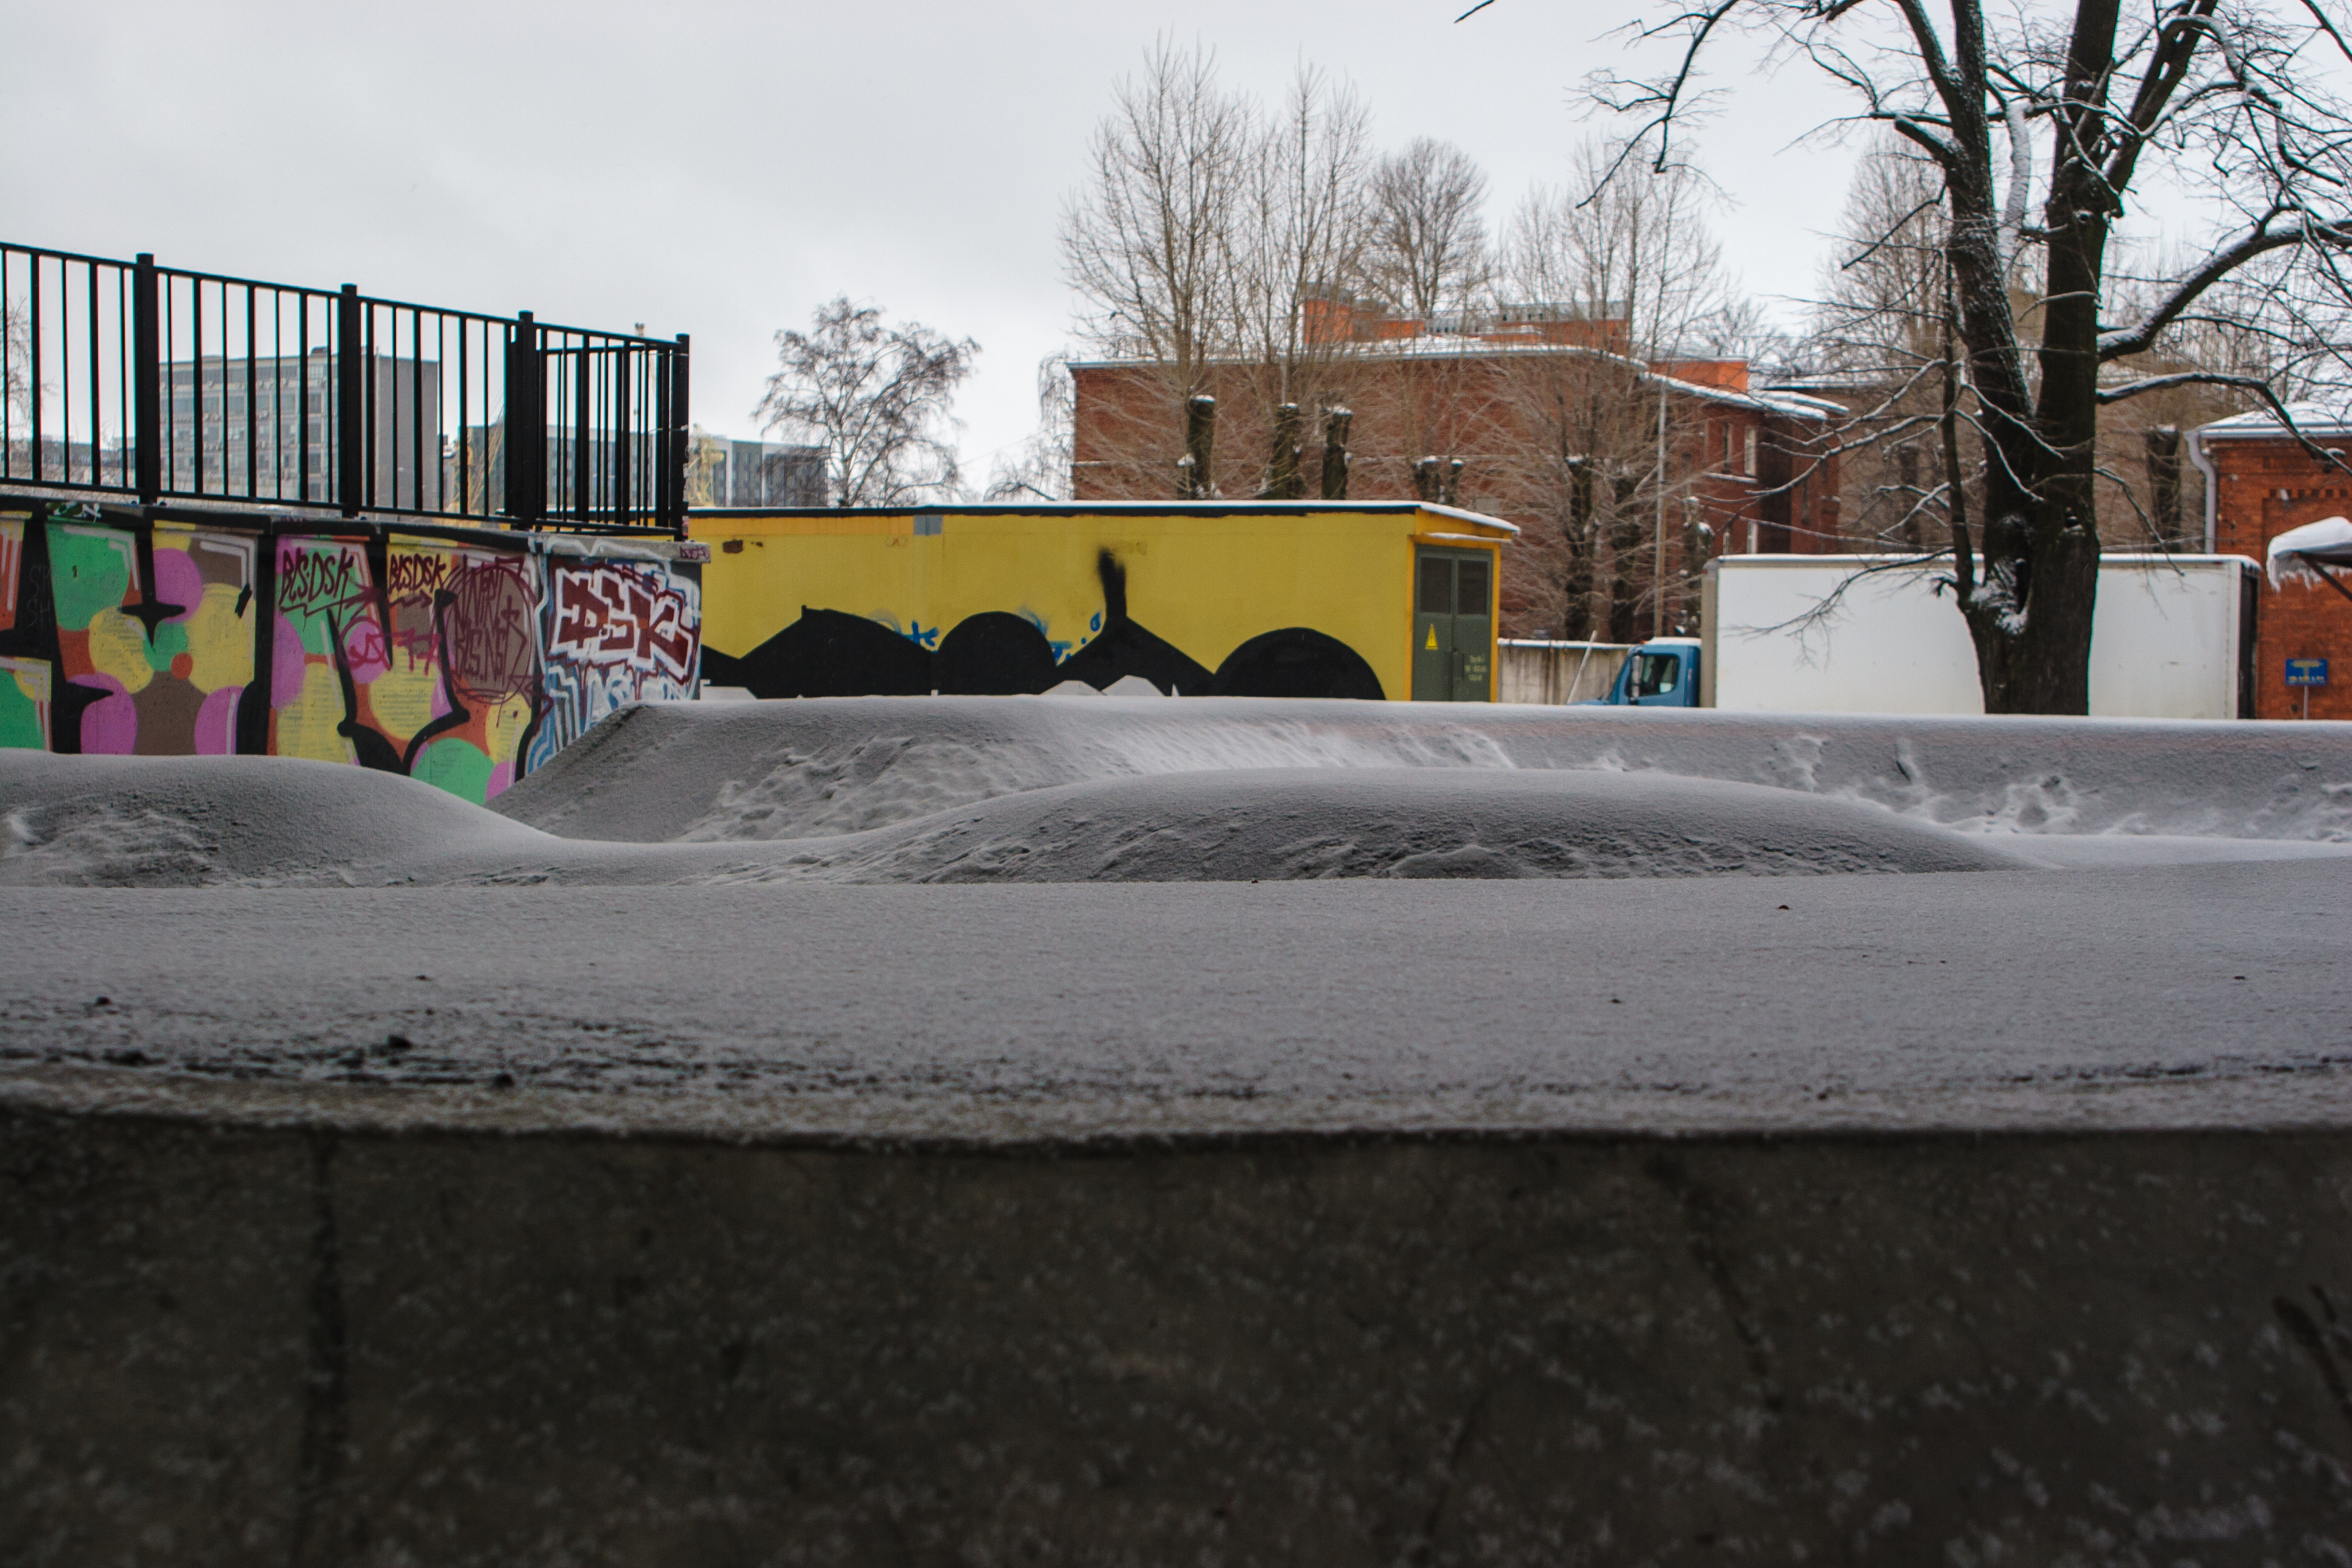
images, sky, building, asphalt, road surface, urban design, tree, freezing, art, rolling, residential area, road, snow, paint, Tints and shades, city, facade, font, automotive tire, graffiti, event, winter, street, motor vehicle, concrete, mural, sidewalk, roof, visual arts, advertising, suburb, lane, automotive wheel system, graphics, automotive exterior, curb, transport, precipitation